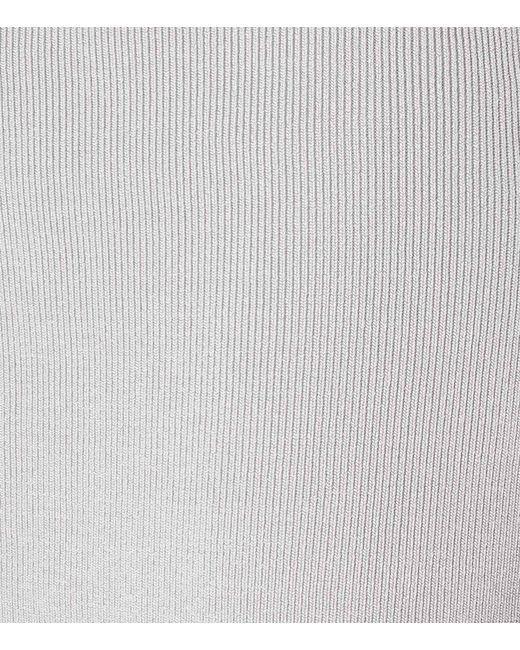
Strandsandfarbener schöner Fußfühlteppich